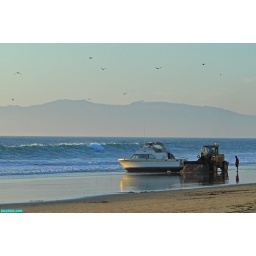
a bulldozer attempts to move some sand and get a. pool of water going around the boat